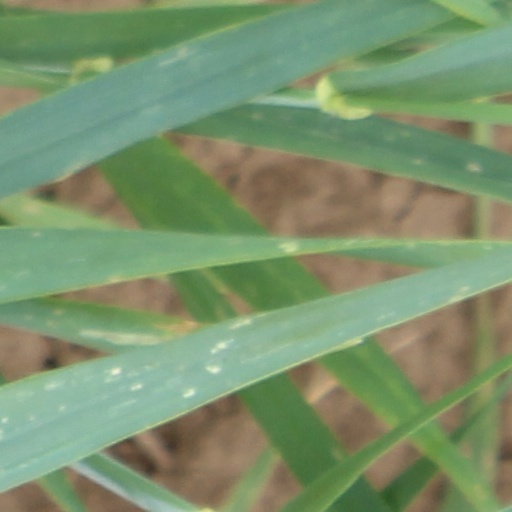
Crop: wheat